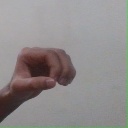
अक्षर: औ